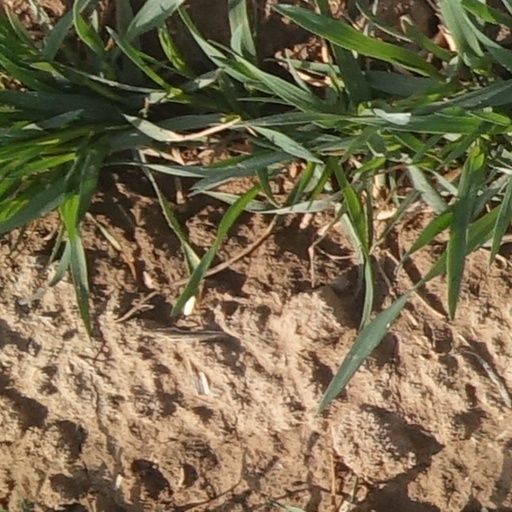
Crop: wheat